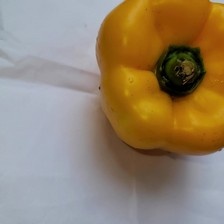
Label: capsicum